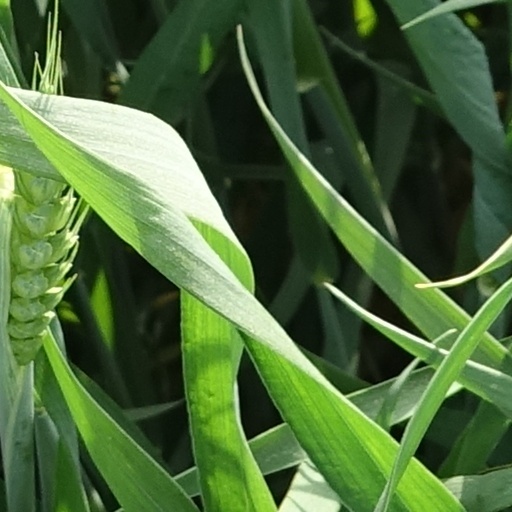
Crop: wheat